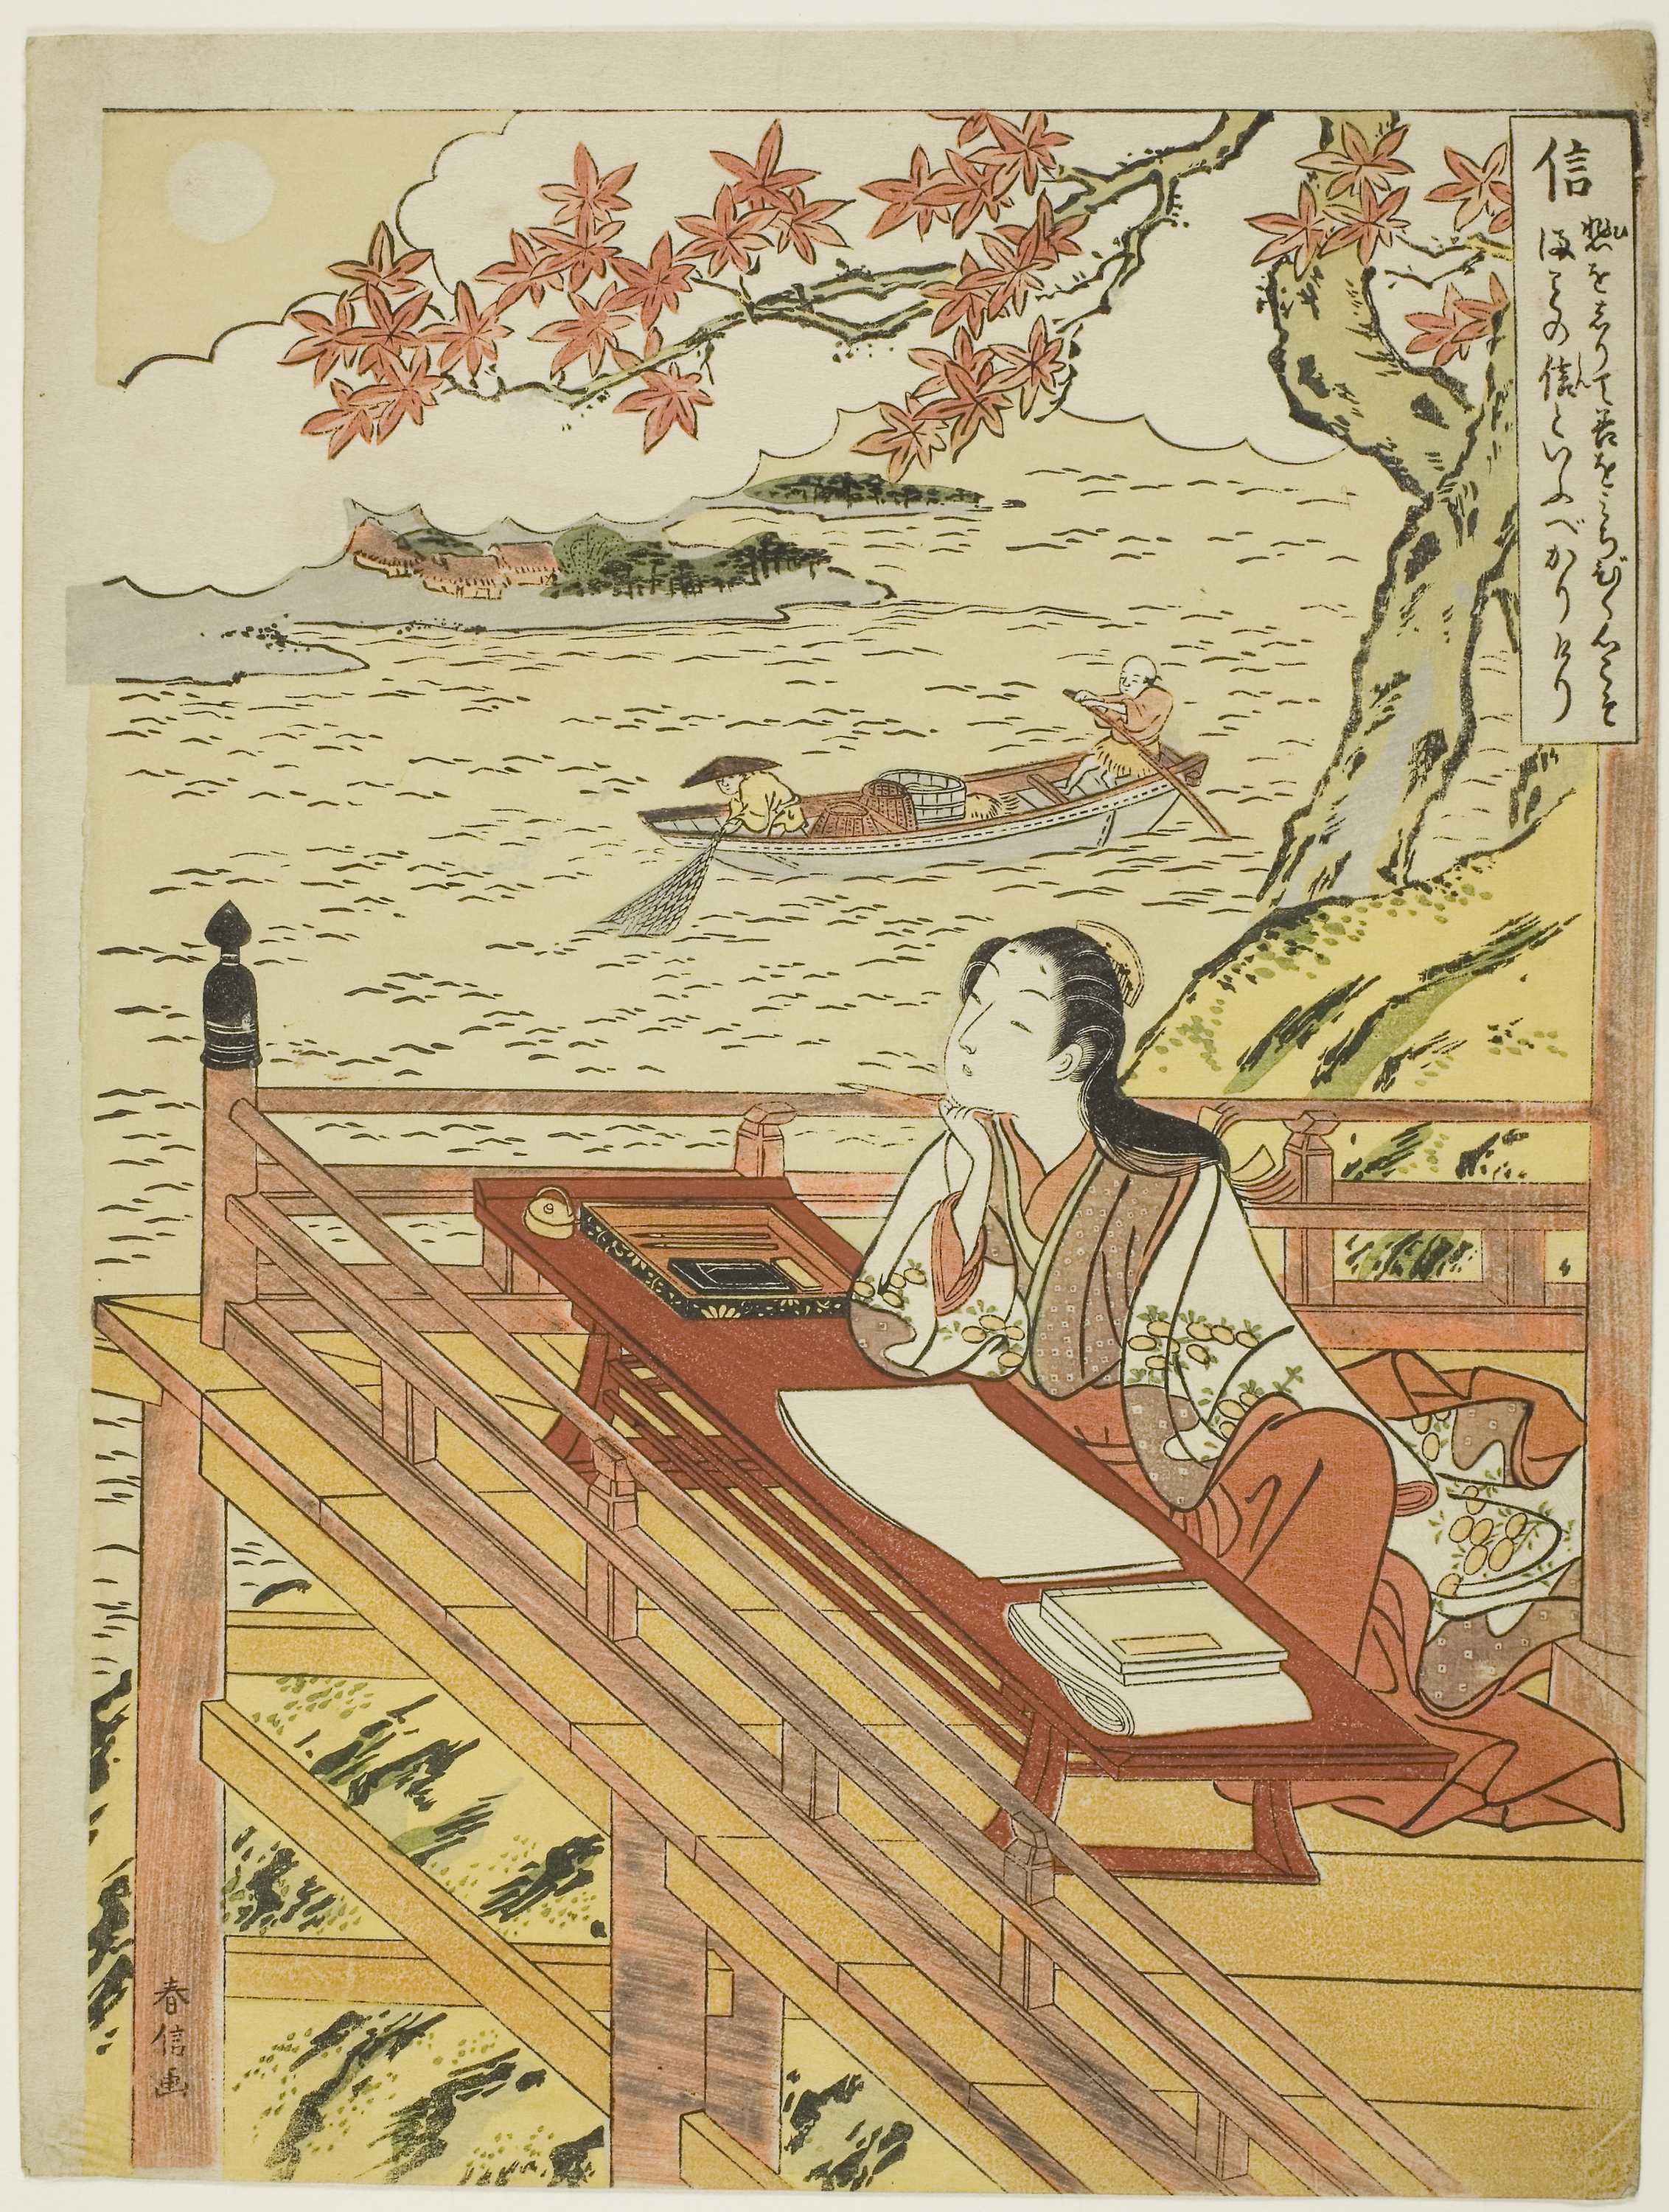
art, illustration